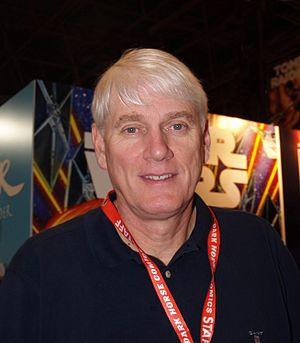
Mike Richardson est un éditeur de bande dessinée, scénariste, producteur et libraire américain, fondateur en 1986 de Dark Horse Comics.
Dark Horse Comics est un éditeur de comics dont le siège est situé à Milwaukie et qui a été fondé en 1986 par Mike Richardson. Celui-ci, alors propriétaire d'une chaîne de magasins spécialisés dans la vente de comics, a décidé de se lancer dans l'édition d'auteurs indépendants et de proposer autre chose que les comics de super-héros.